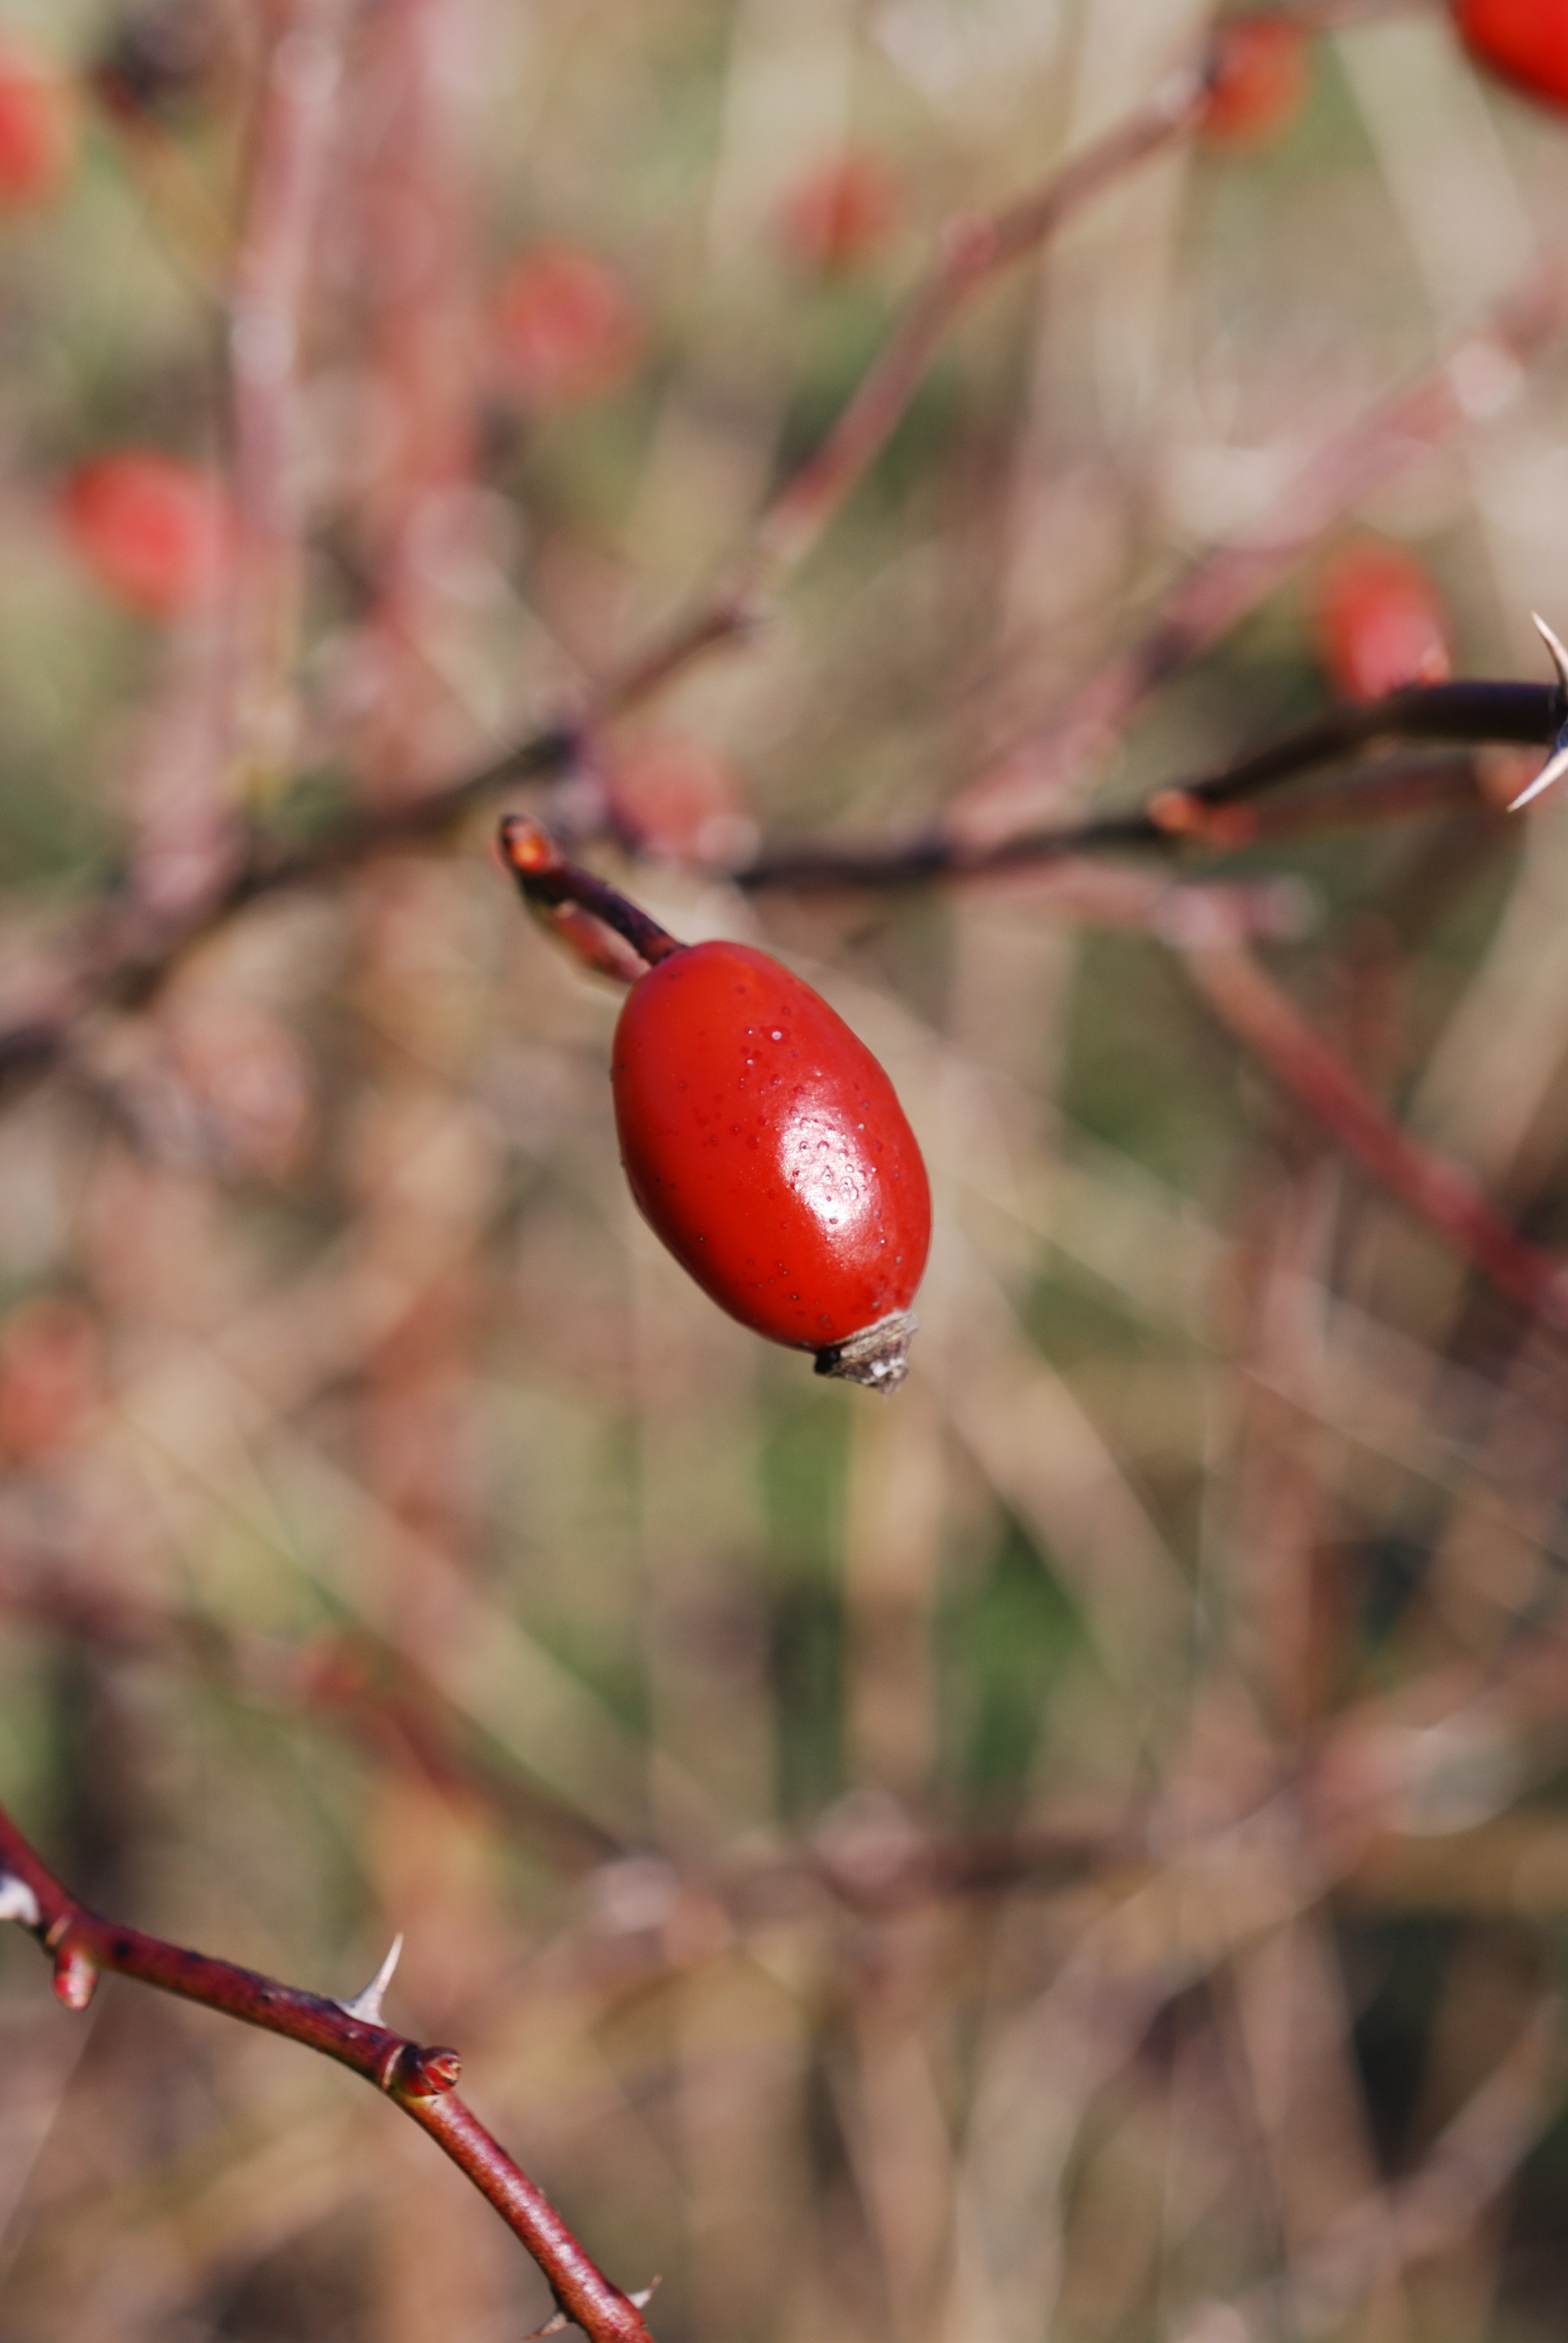
tree, nature, branch, blossom, winter, plant, fruit, berry, leaf, flower, food, red, produce, autumn, botany, healthy, flora, season, twig, close up, shrub, brian, rosehips, rose hip, macro photography, flowering plant, vitamin c, plant stem, land plant